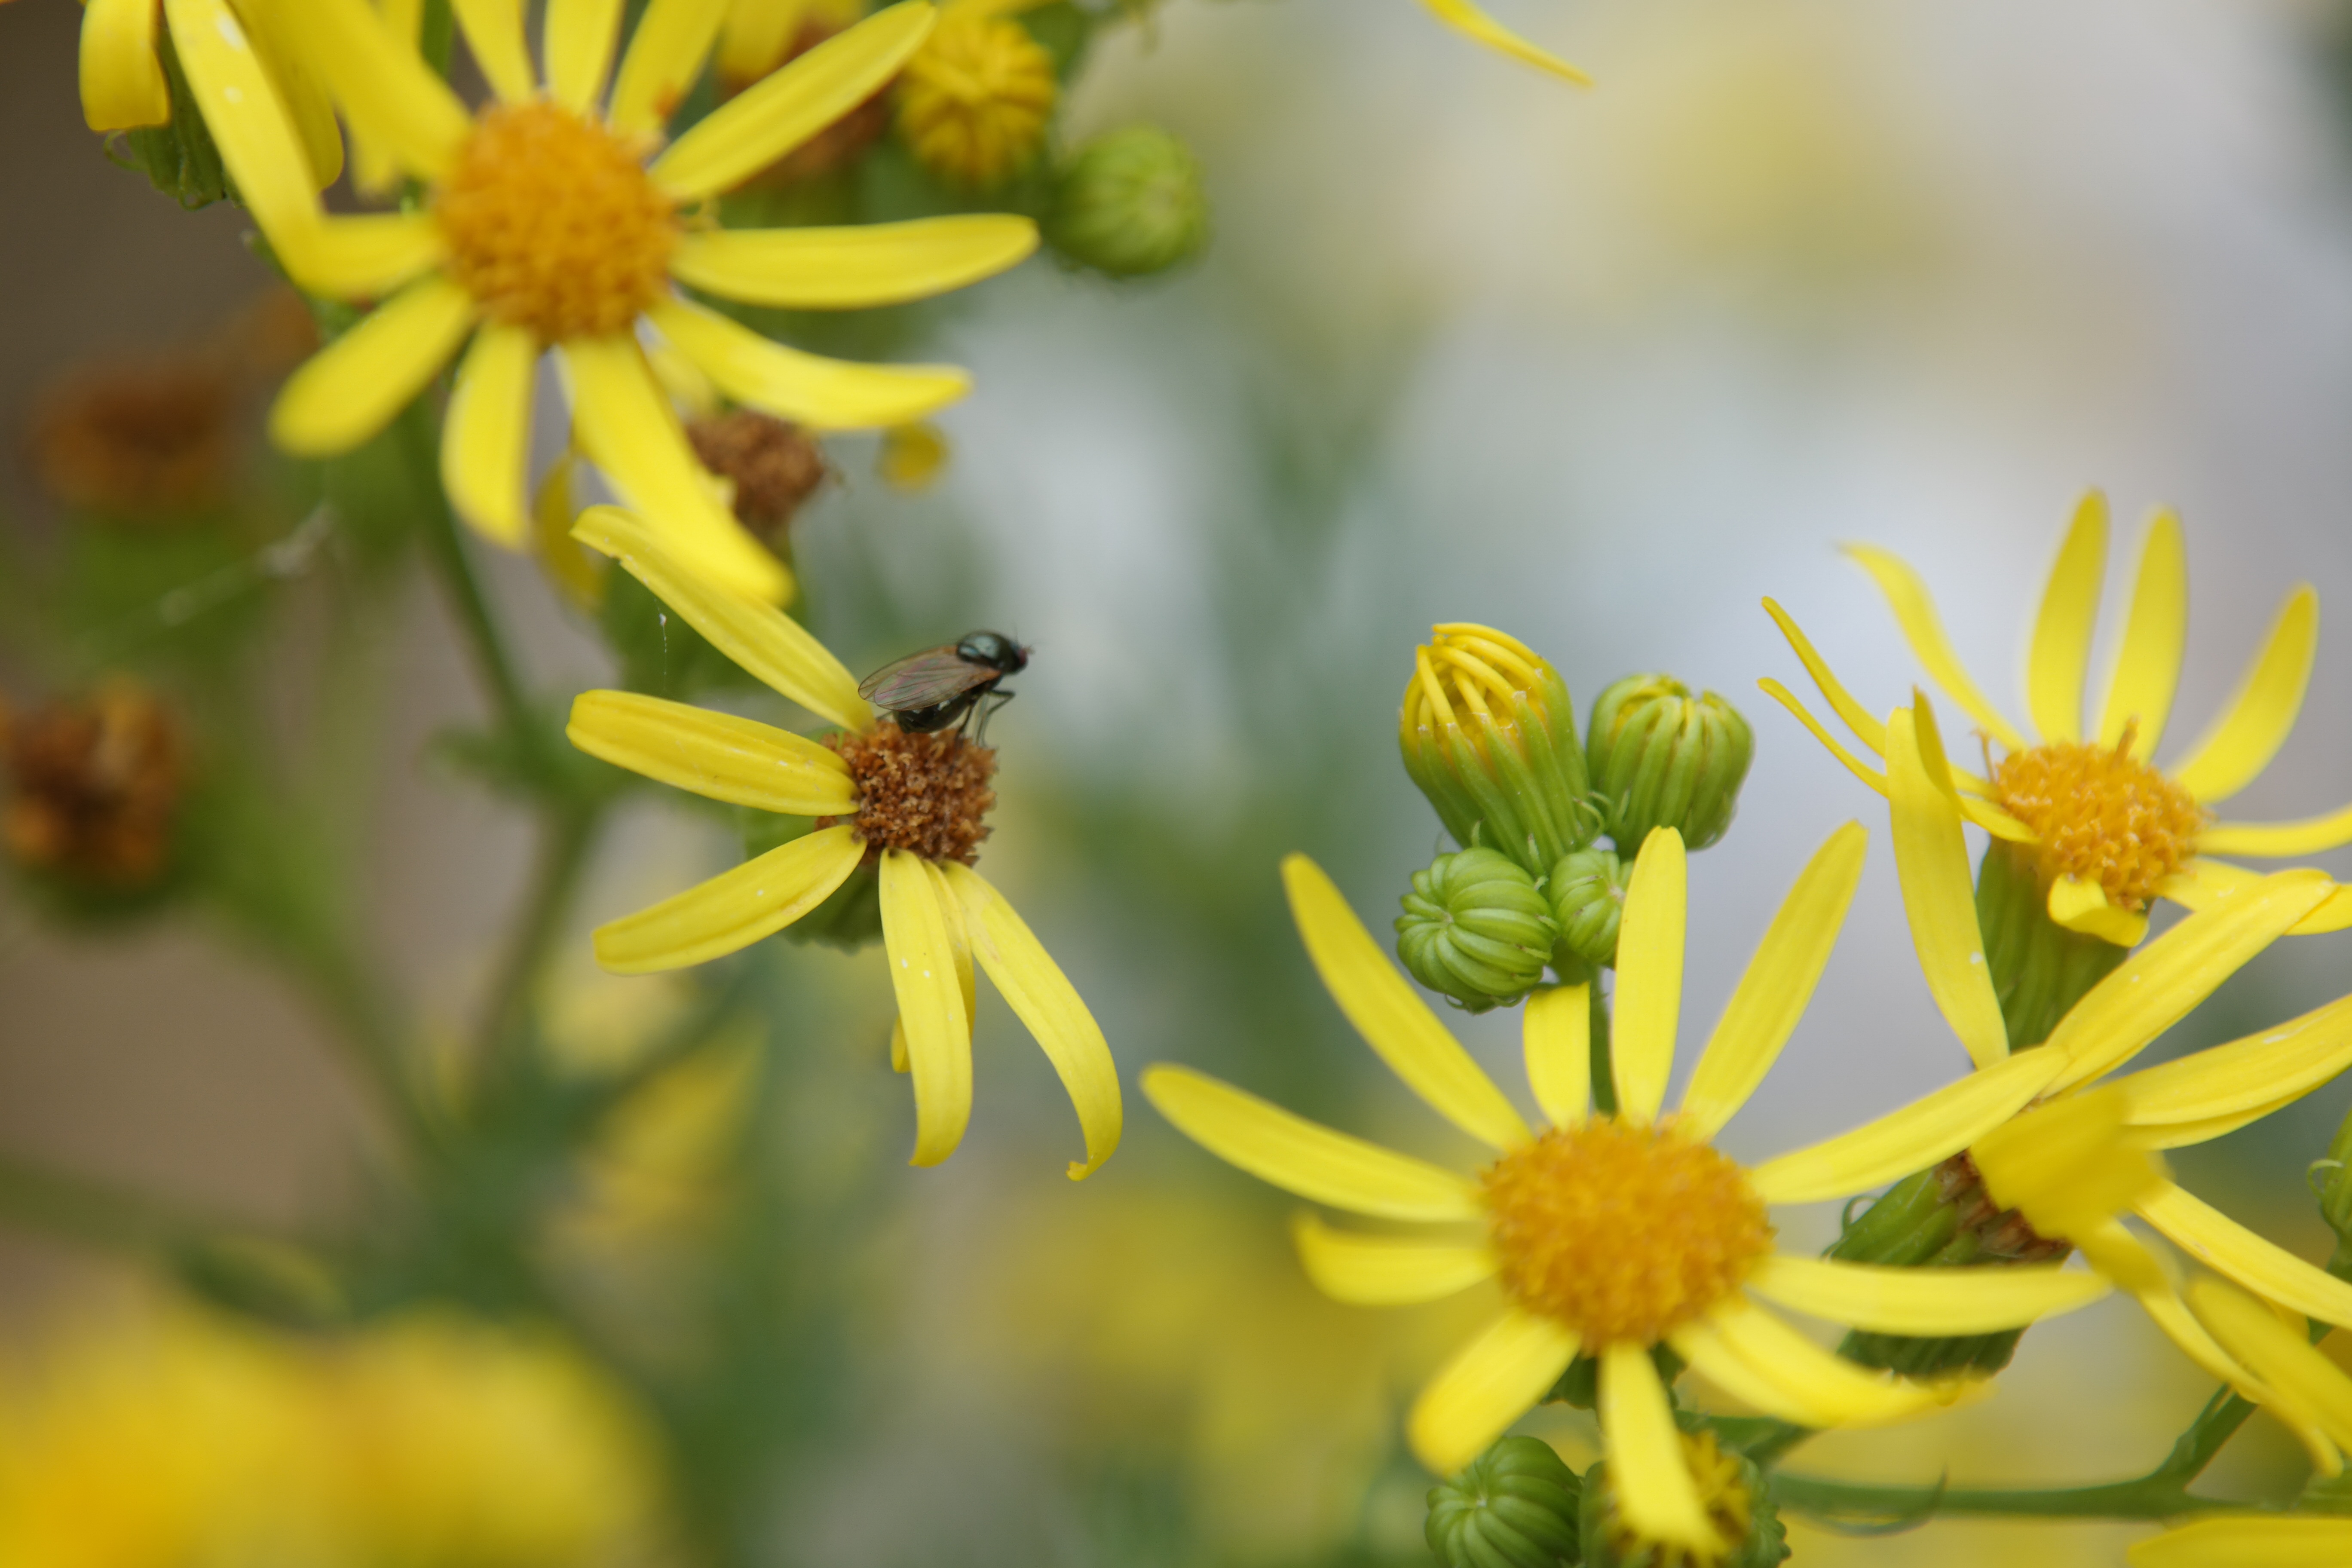
nature, blossom, plant, meadow, flower, fly, pollen, spring, green, insect, bug, botany, yellow, flora, fauna, invertebrate, wildflower, close up, bee, yellow flowers, nectar, macro photography, flowering plant, honey bee, daisy family, land plant, membrane winged insect